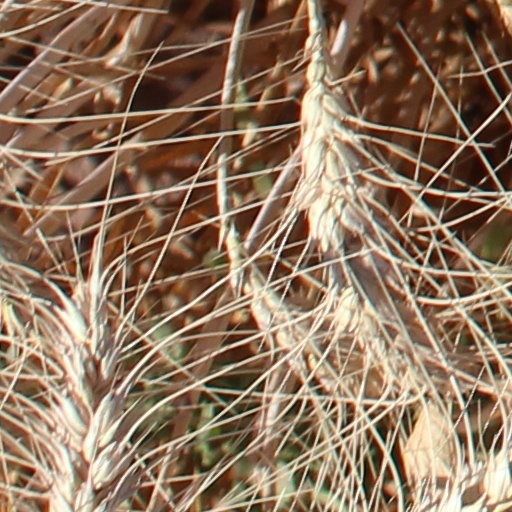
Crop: wheat